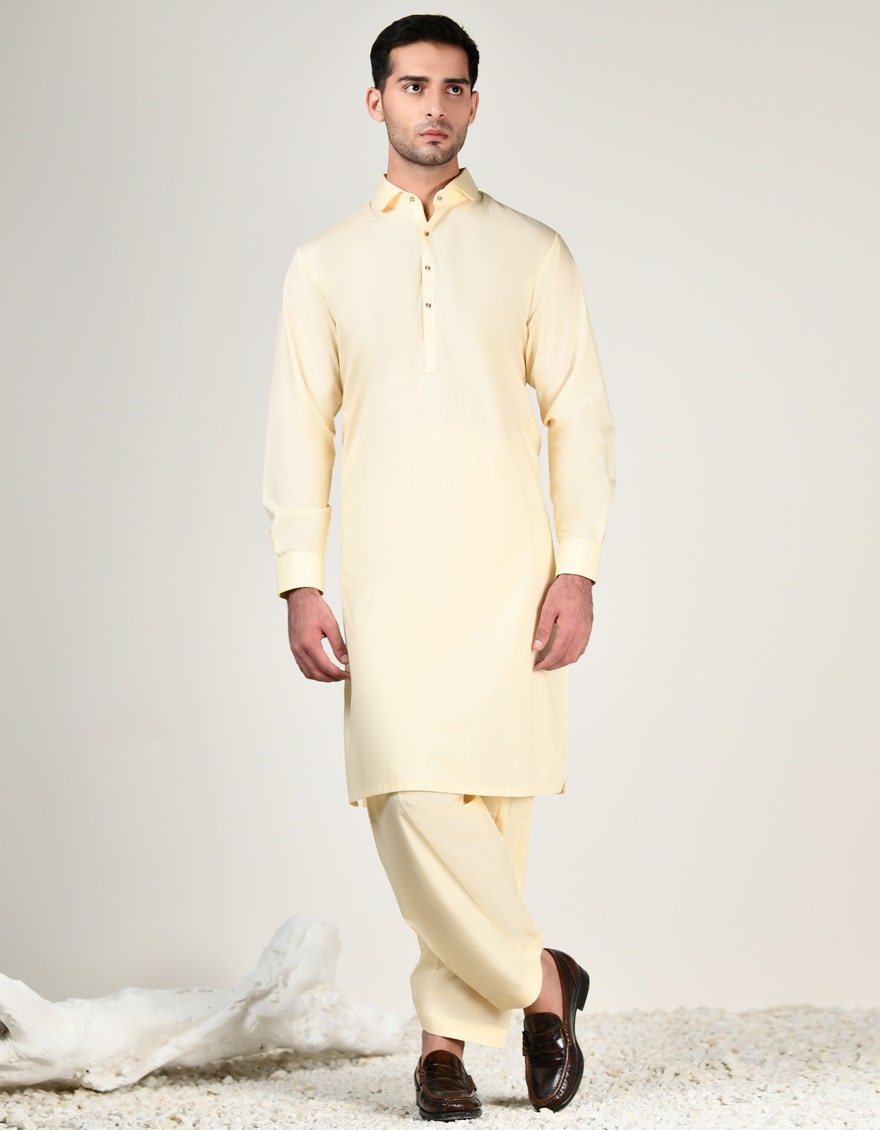
yellow kurta pajamas